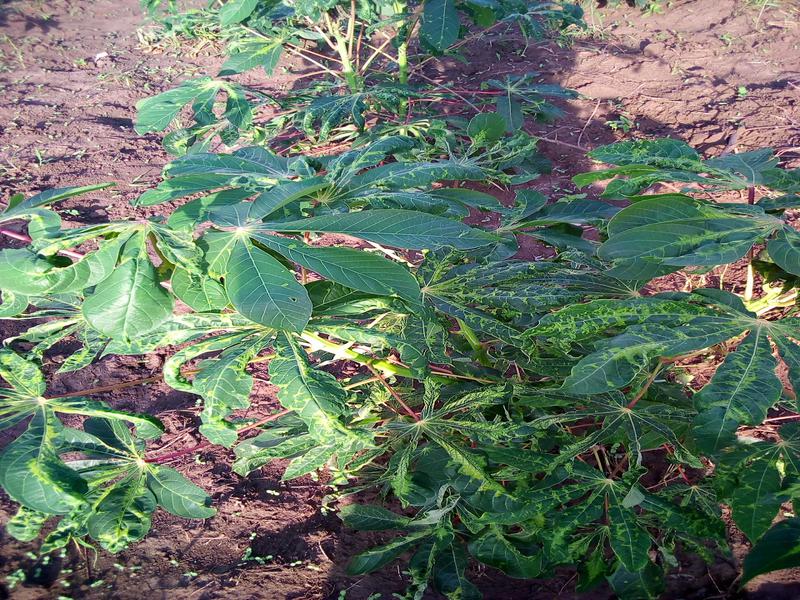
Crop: cassava
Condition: mosaic_disease